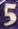
Number: 5